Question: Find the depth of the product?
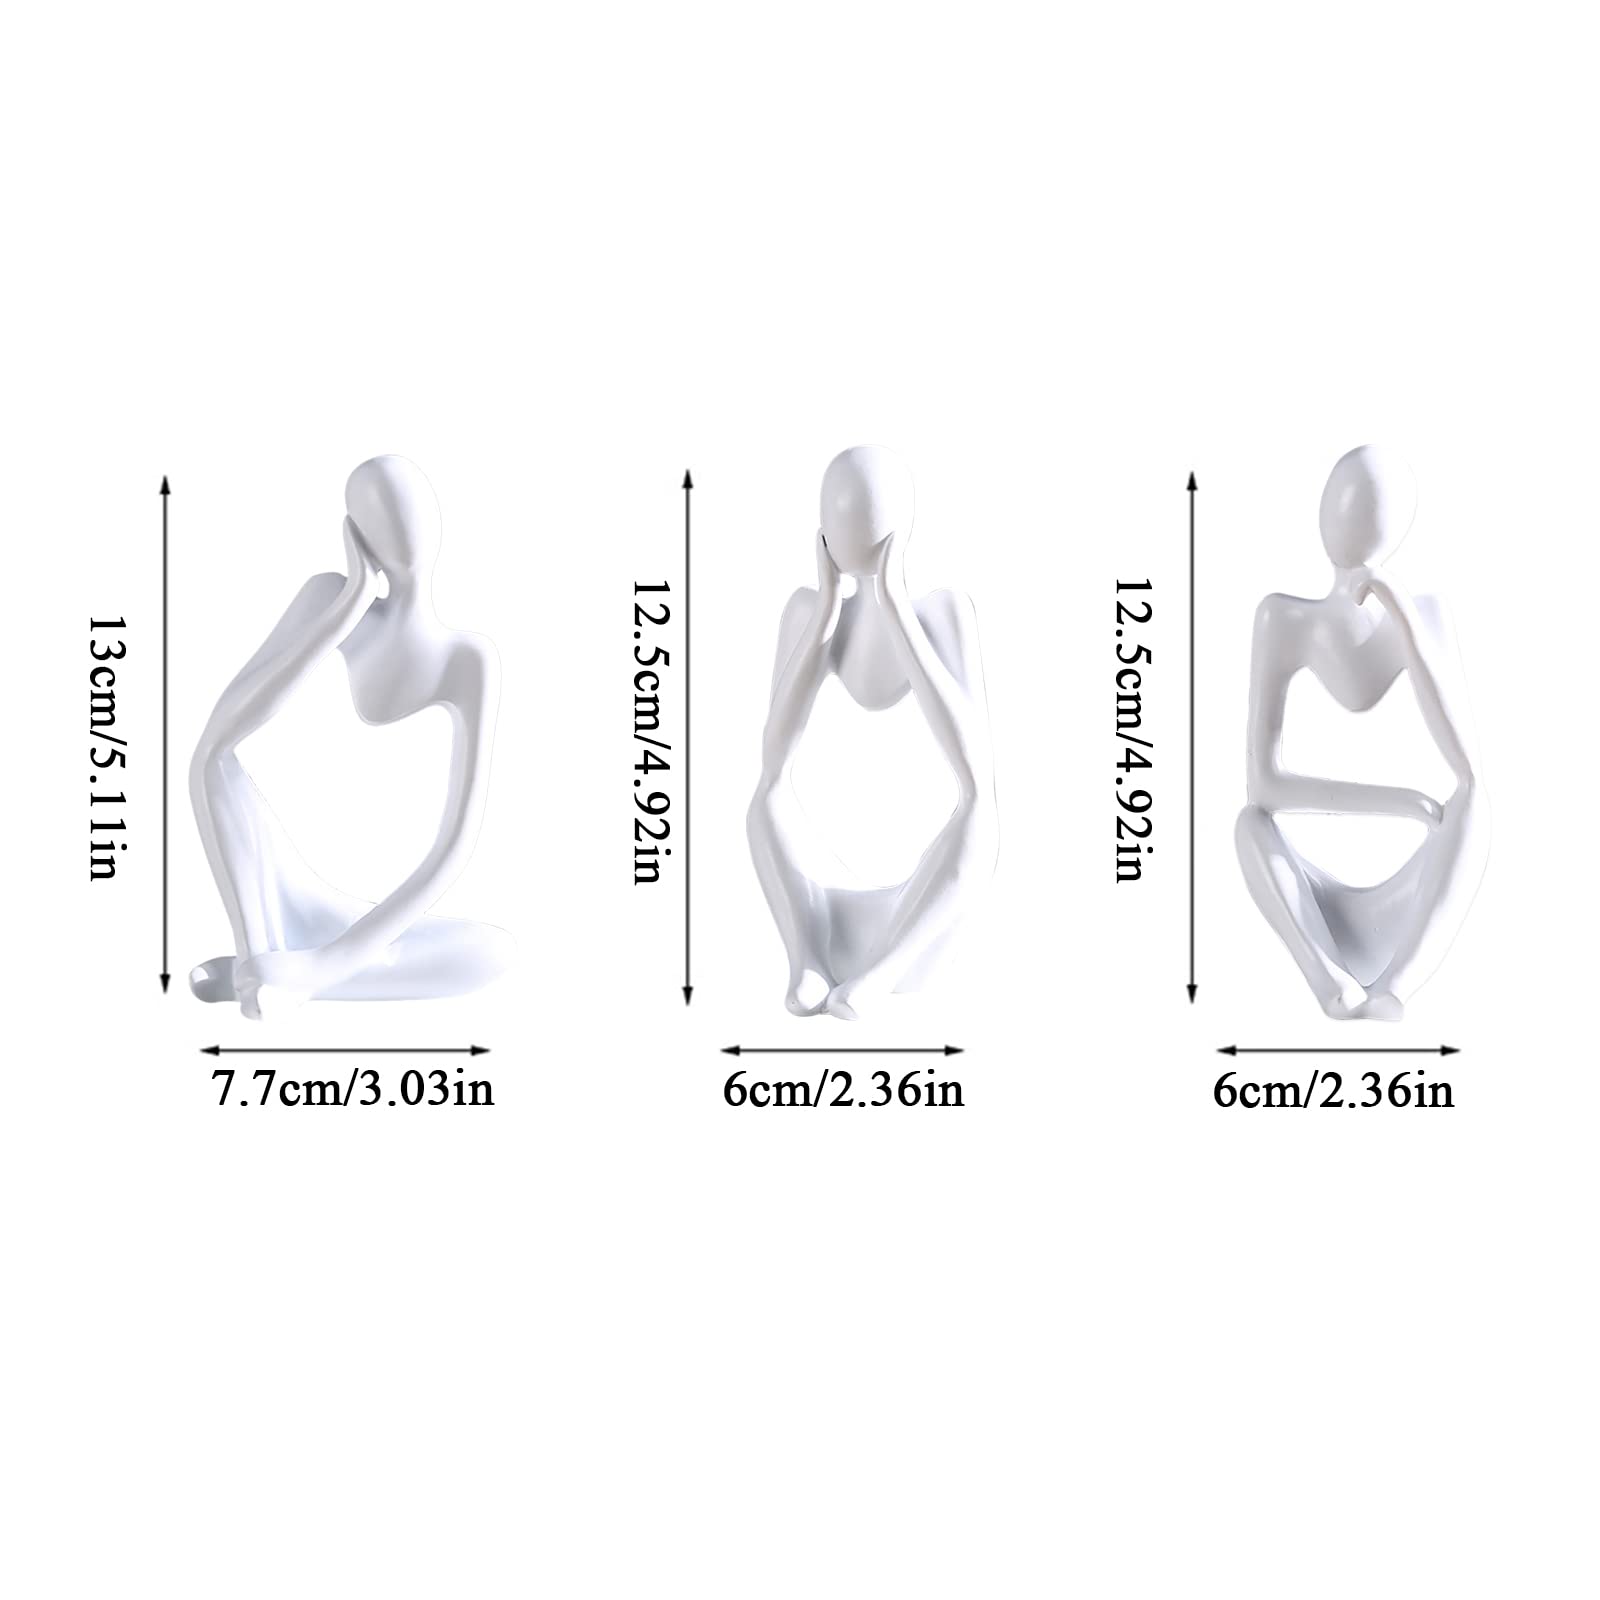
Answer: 7.7 centimetre